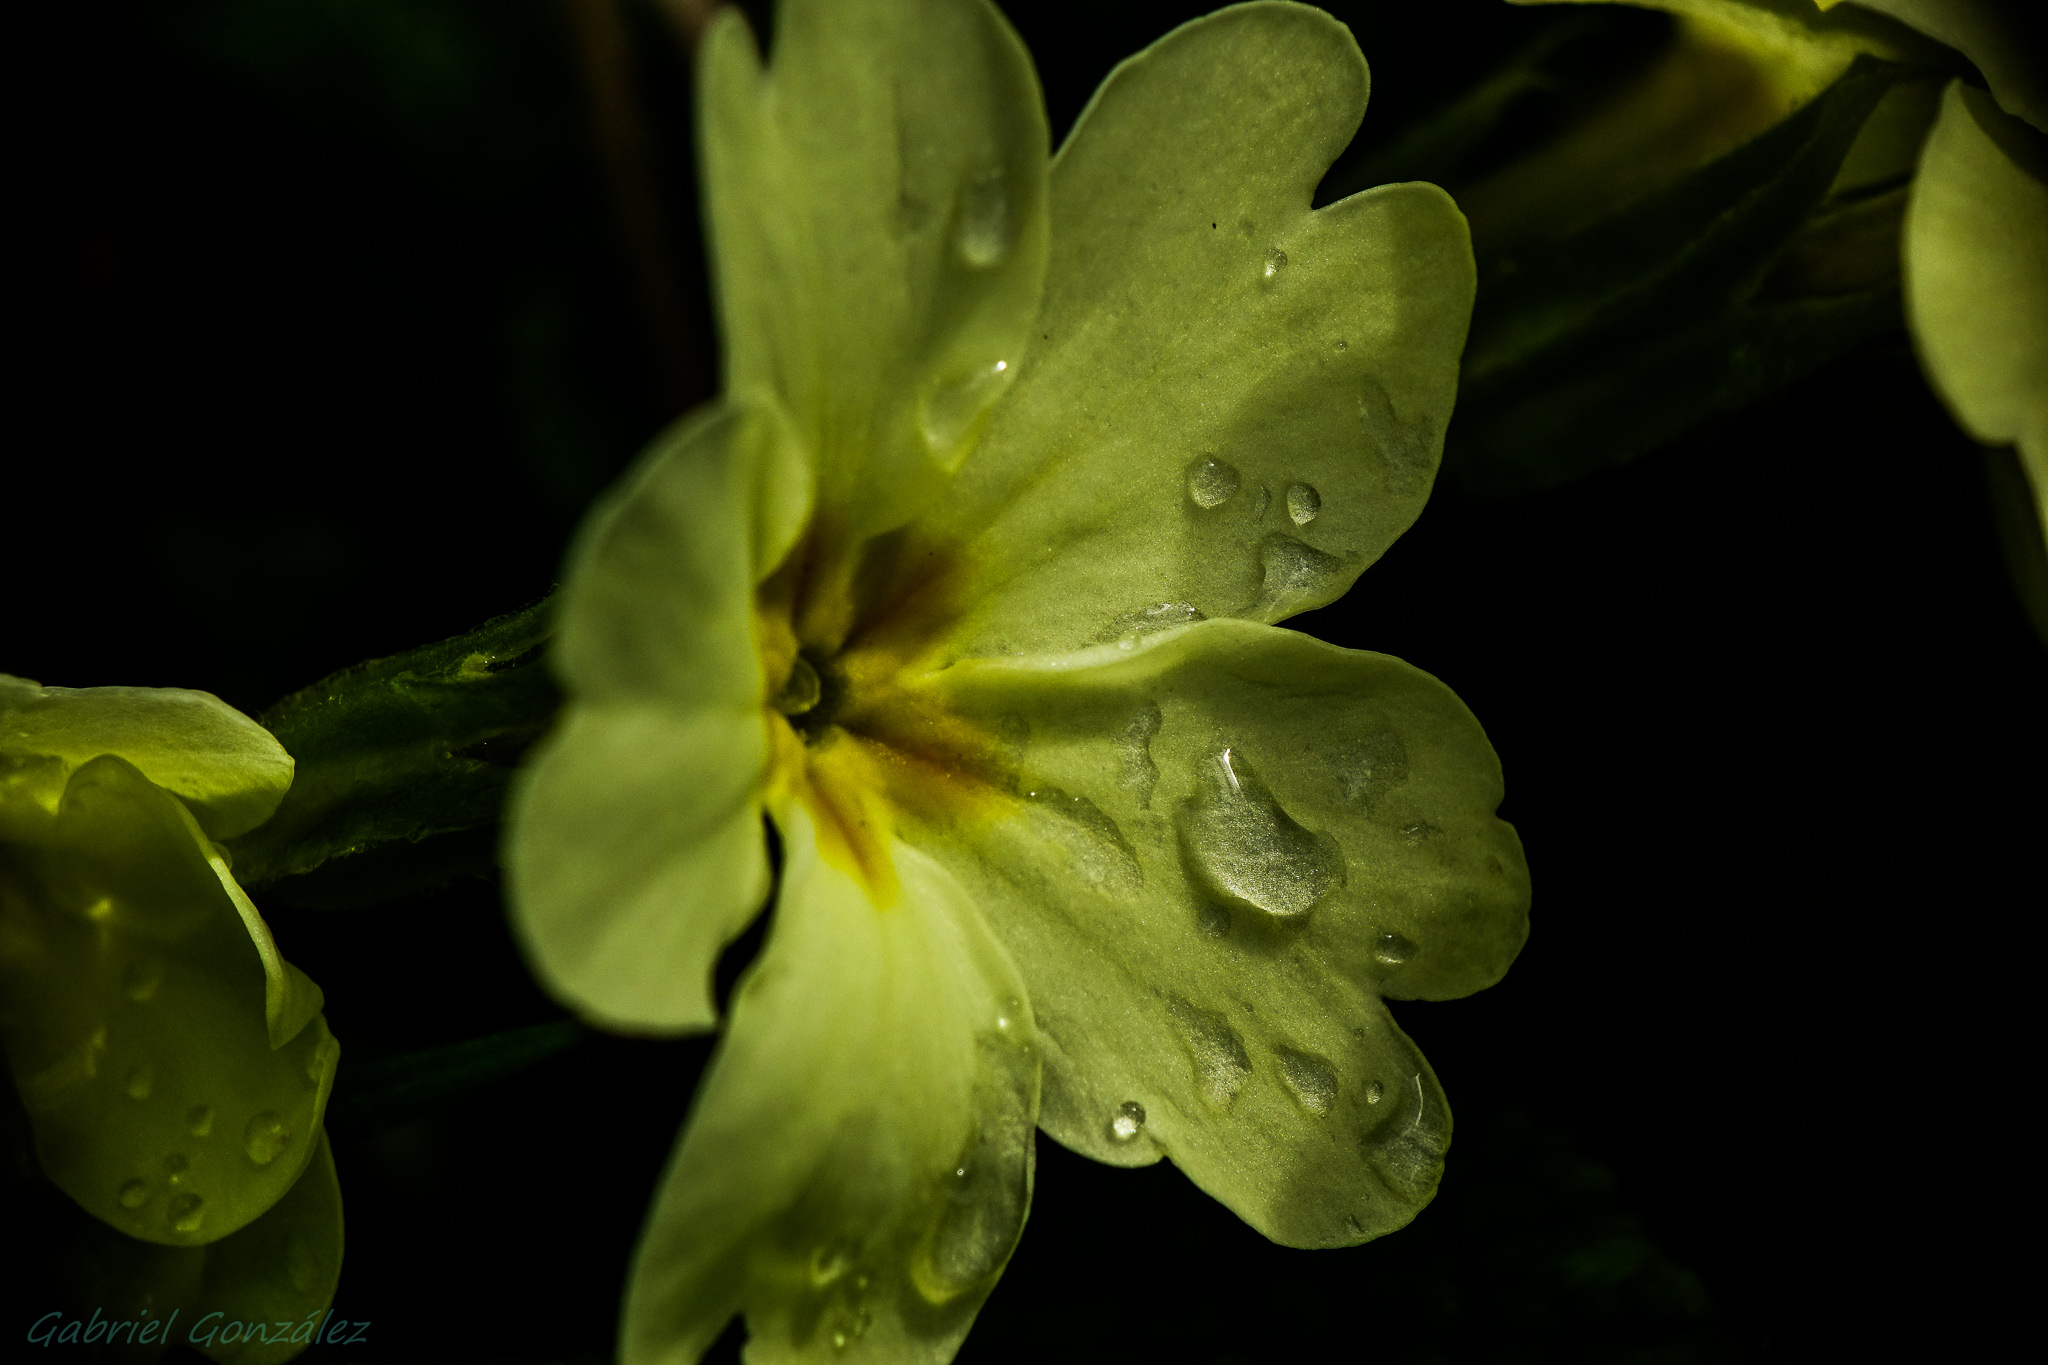
nature, blossom, plant, photography, leaf, flower, petal, green, macro, botany, yellow, flora, wildflower, flowers, close up, mushrooms, naturaleza, flores, setas, ggl1, gaby1, xovesphoto, sonyrx10, rx10, gphoto, gabrielcorua, xelodegalicia, macro photography, flowering plant, plant stem, land plant